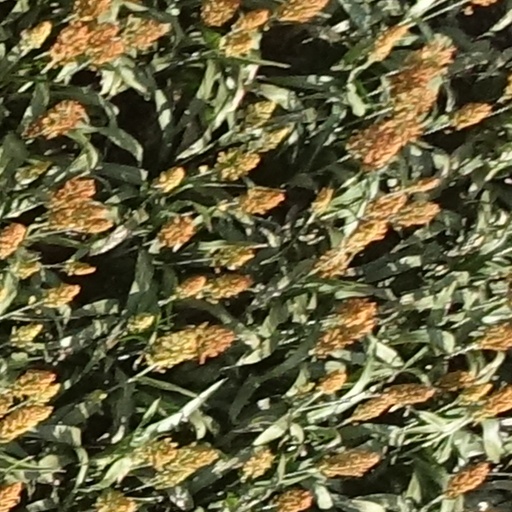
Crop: sorghum